Historiography of Gasparo Cairano

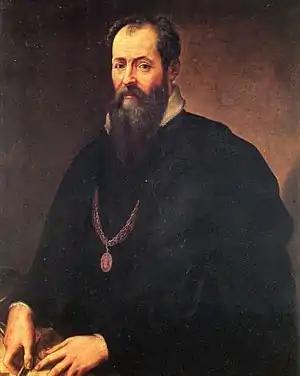
Self-portrait of Giorgio Vasari.

However, the primary responsibility for Gasparo Cairano's fall into oblivion, and for a series of misconceptions surrounding his figure, lies with Giorgio Vasari. In his "Lives of the Most Excellent Painters, Sculptors, and Architects", in the section devoted to Lombard artists, the scholar states that he has "recently been in Brescia". Following this, he sings the praises of the great masters of local painting, showing a marked interest in painting over other arts. Renaissance sculpture receives only a passing mention concerning Giovanni Gaspare Pedoni from Lugano, "who has done many things in Cremona and Brescia [...] that are beautiful and praiseworthy". This involves a clear misunderstanding of the artist's identity, which was hugely consequential for art criticism in the centuries to come; indeed, Pedoni is entirely absent from the Brescian Renaissance scene, both in documents and attributed works.